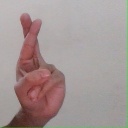
अक्षर: र